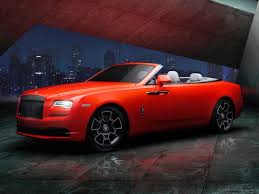
Label: noambulance